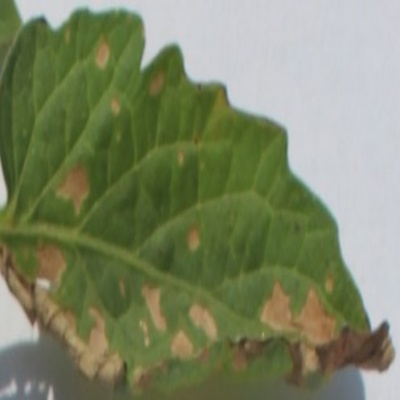
Crop: Tomato
Condition: septoria leaf spot